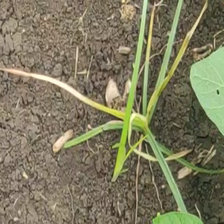
Weed species: Lavhala_(Cyperus_Rotundus)